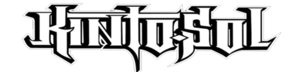
Kinto Sol est un groupe de hip-hop mexicain, originaire d'Iramuco, Guanajuato. Il est l'un des groupes les plus significatifs de hip-hop et le genre musical est connu sous le nom de chicano rap. Peu après la création du groupe, ils se sont unis au rappeur El Chivo.